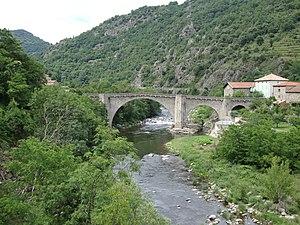
Chalencon_(Ardèche,_Fr)_l'Eyrieux,_Pont_de_Chervil.
Les Boutières sont une région montagneuse de France située à l'est du Massif central et dans le département de l'Ardèche. Elles font partie des monts du Vivarais.
Chalencon est une commune française, située dans le département de l'Ardèche en région Auvergne-Rhône-Alpes.